Dusty Miller (1890s outfielder)

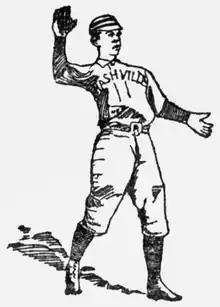
An 1893 illustration of Miller

Charles Bradley Miller (September 10, 1868 – September 3, 1945) was a Major League Baseball outfielder. He played all or part of seven seasons in the majors, between and , for the St. Louis Browns/Perfectos, Cincinnati Reds, and Baltimore Orioles.